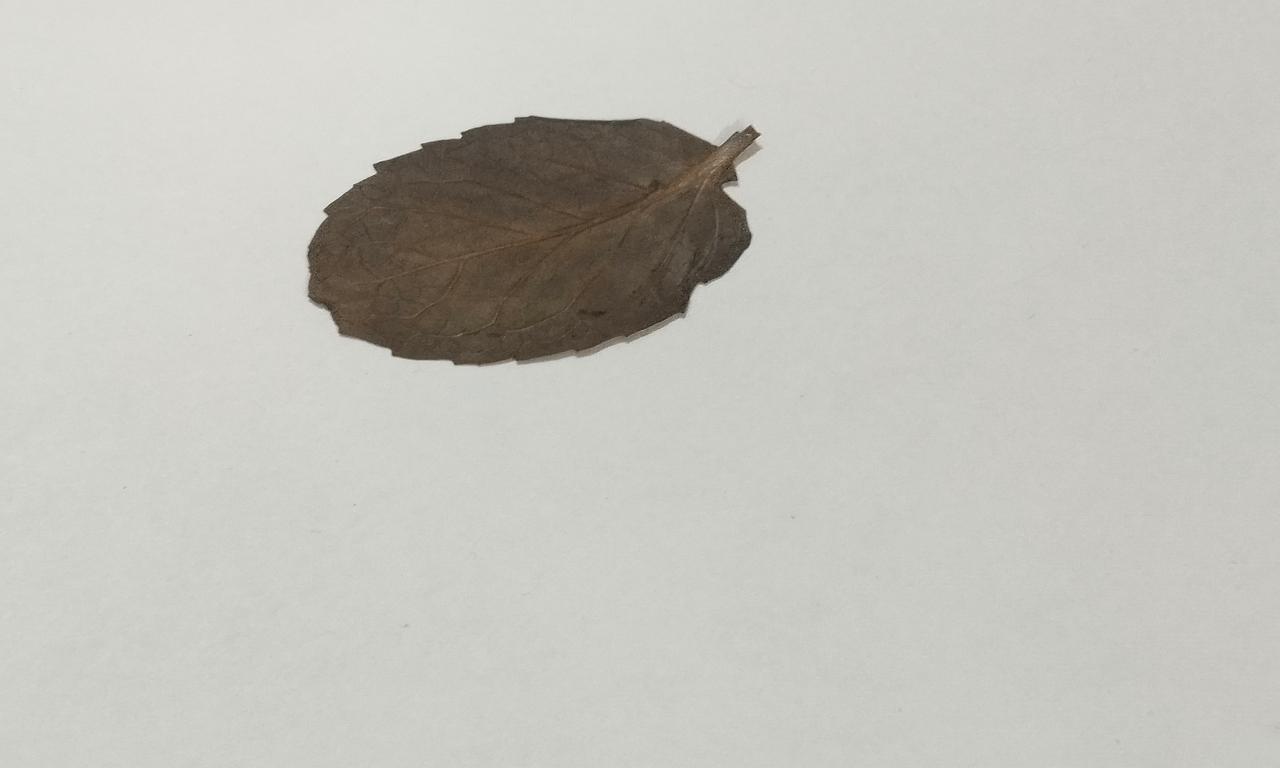
Label: Dried